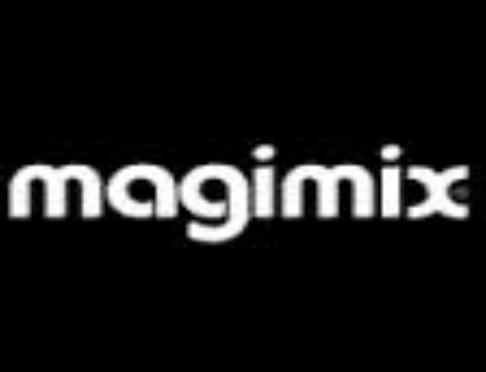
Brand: magimix
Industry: Necessities